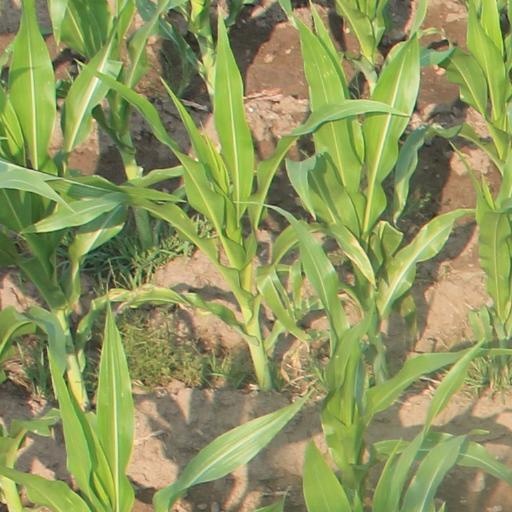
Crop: maize; corn